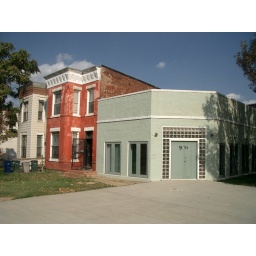
another shot. 905 is the white house in the left side of the shot.